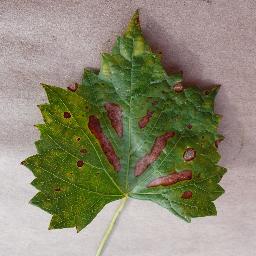
Label: Grape___Esca_(Black_Measles)